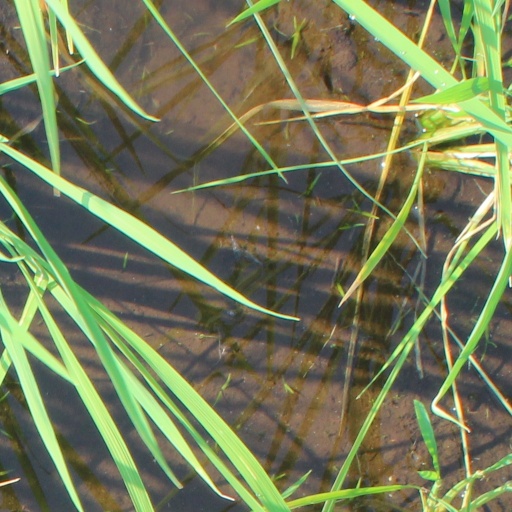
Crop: rice